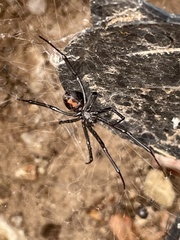
Species: Lactrodectus_hesperus